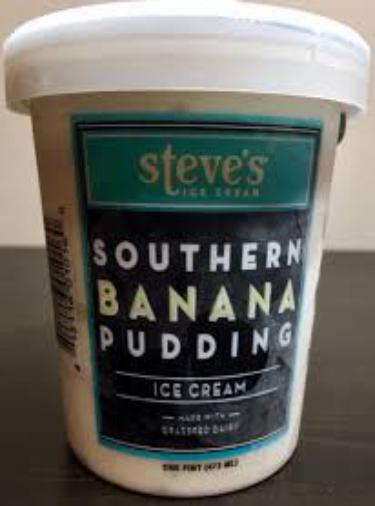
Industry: Food